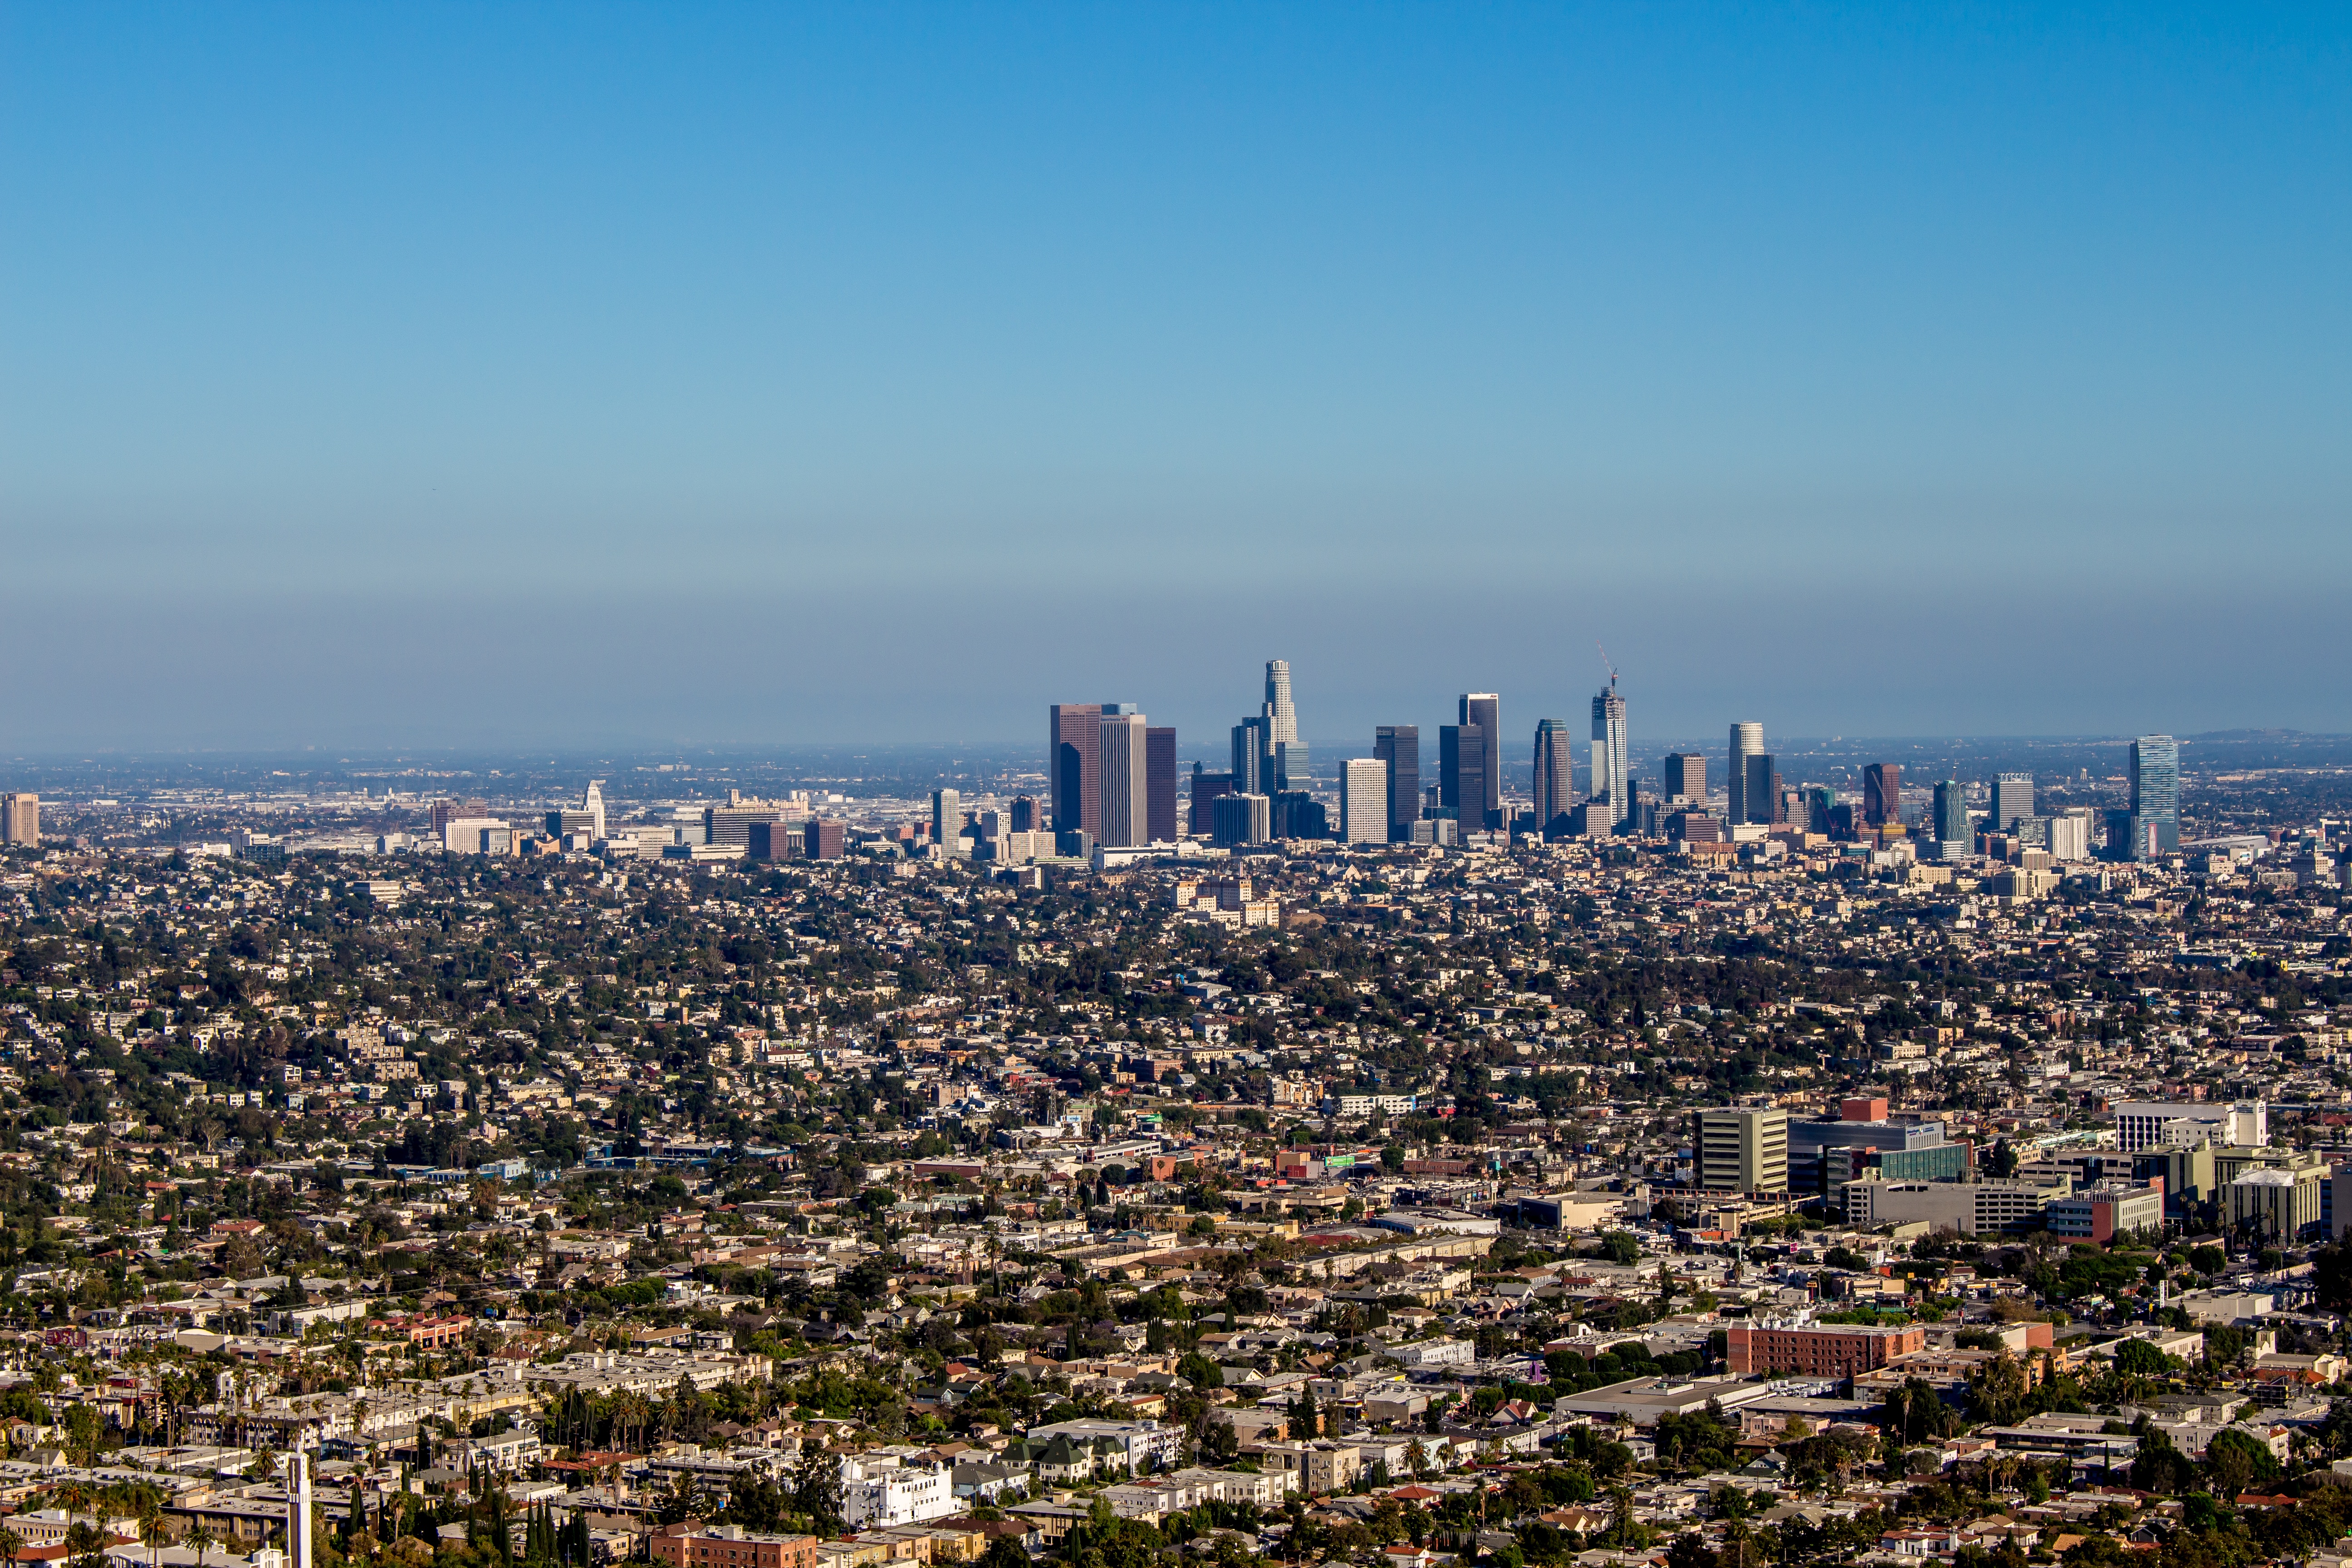
horizon, skyline, city, skyscraper, cityscape, panorama, downtown, dusk, landmark, tower block, metropolis, bird's eye view, aerial photography, urban area, residential area, geographical feature, human settlement, atmosphere of earth, metropolitan area